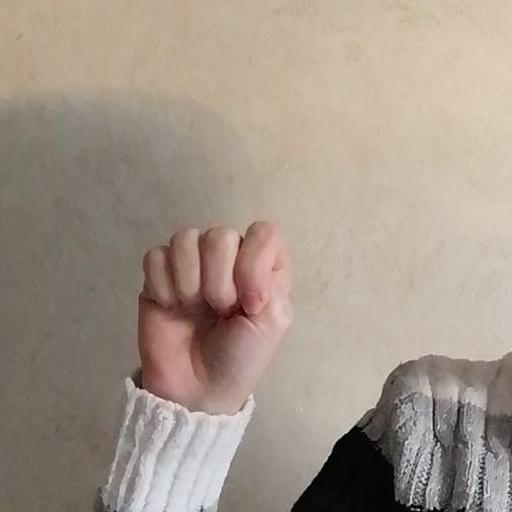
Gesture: fist